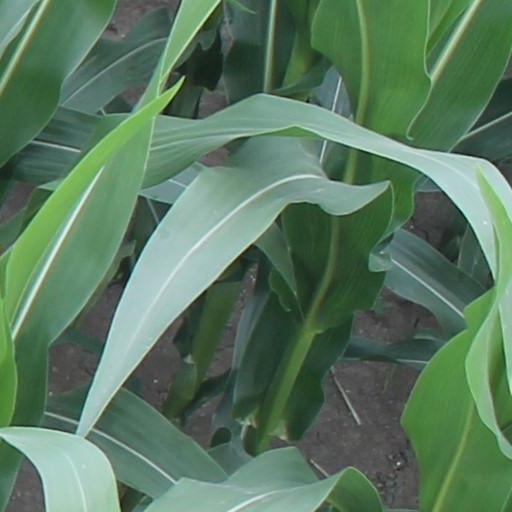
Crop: maize; corn